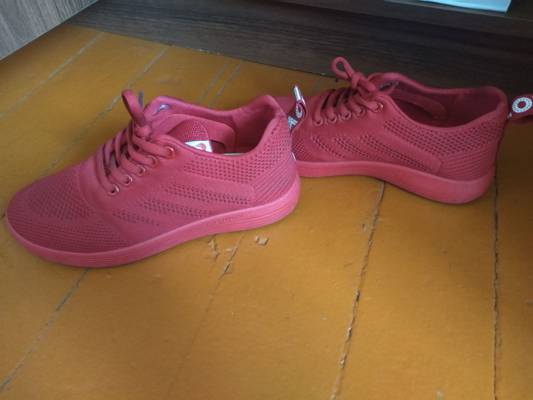
Waste category: shoes